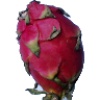
Label: Pitahaya Red 1